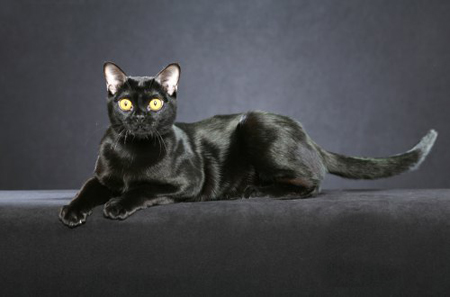
Breed: bombay